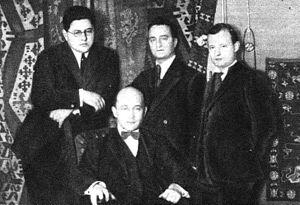
Le Quatuor Amar, aussi connu sous le nom de Quatuor Amar-Hindemith, est un quatuor à cordes fondé par le compositeur Paul Hindemith en 1921 en Allemagne. Il a été très actif à la fois dans le répertoire classique et moderne jusqu'à sa dissolution en 1929.